Gundula Heinatz

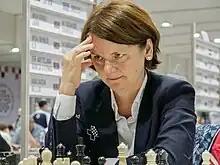
Gundula Heinatz in 2022

Gundula Heinatz (née Nehse, born 12 May 1969) is a German and Switzerland (from 2001) chess Woman International Master (1993) who won East Germany Women's Chess Championship (1990) and two times Swiss Women's Chess Championship (2014, 2018).